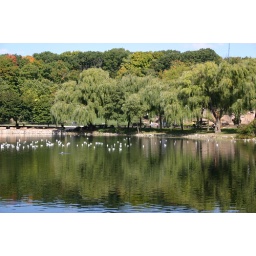
There is a really nice lake in the middle of the zoo with tons of ducks and swans!